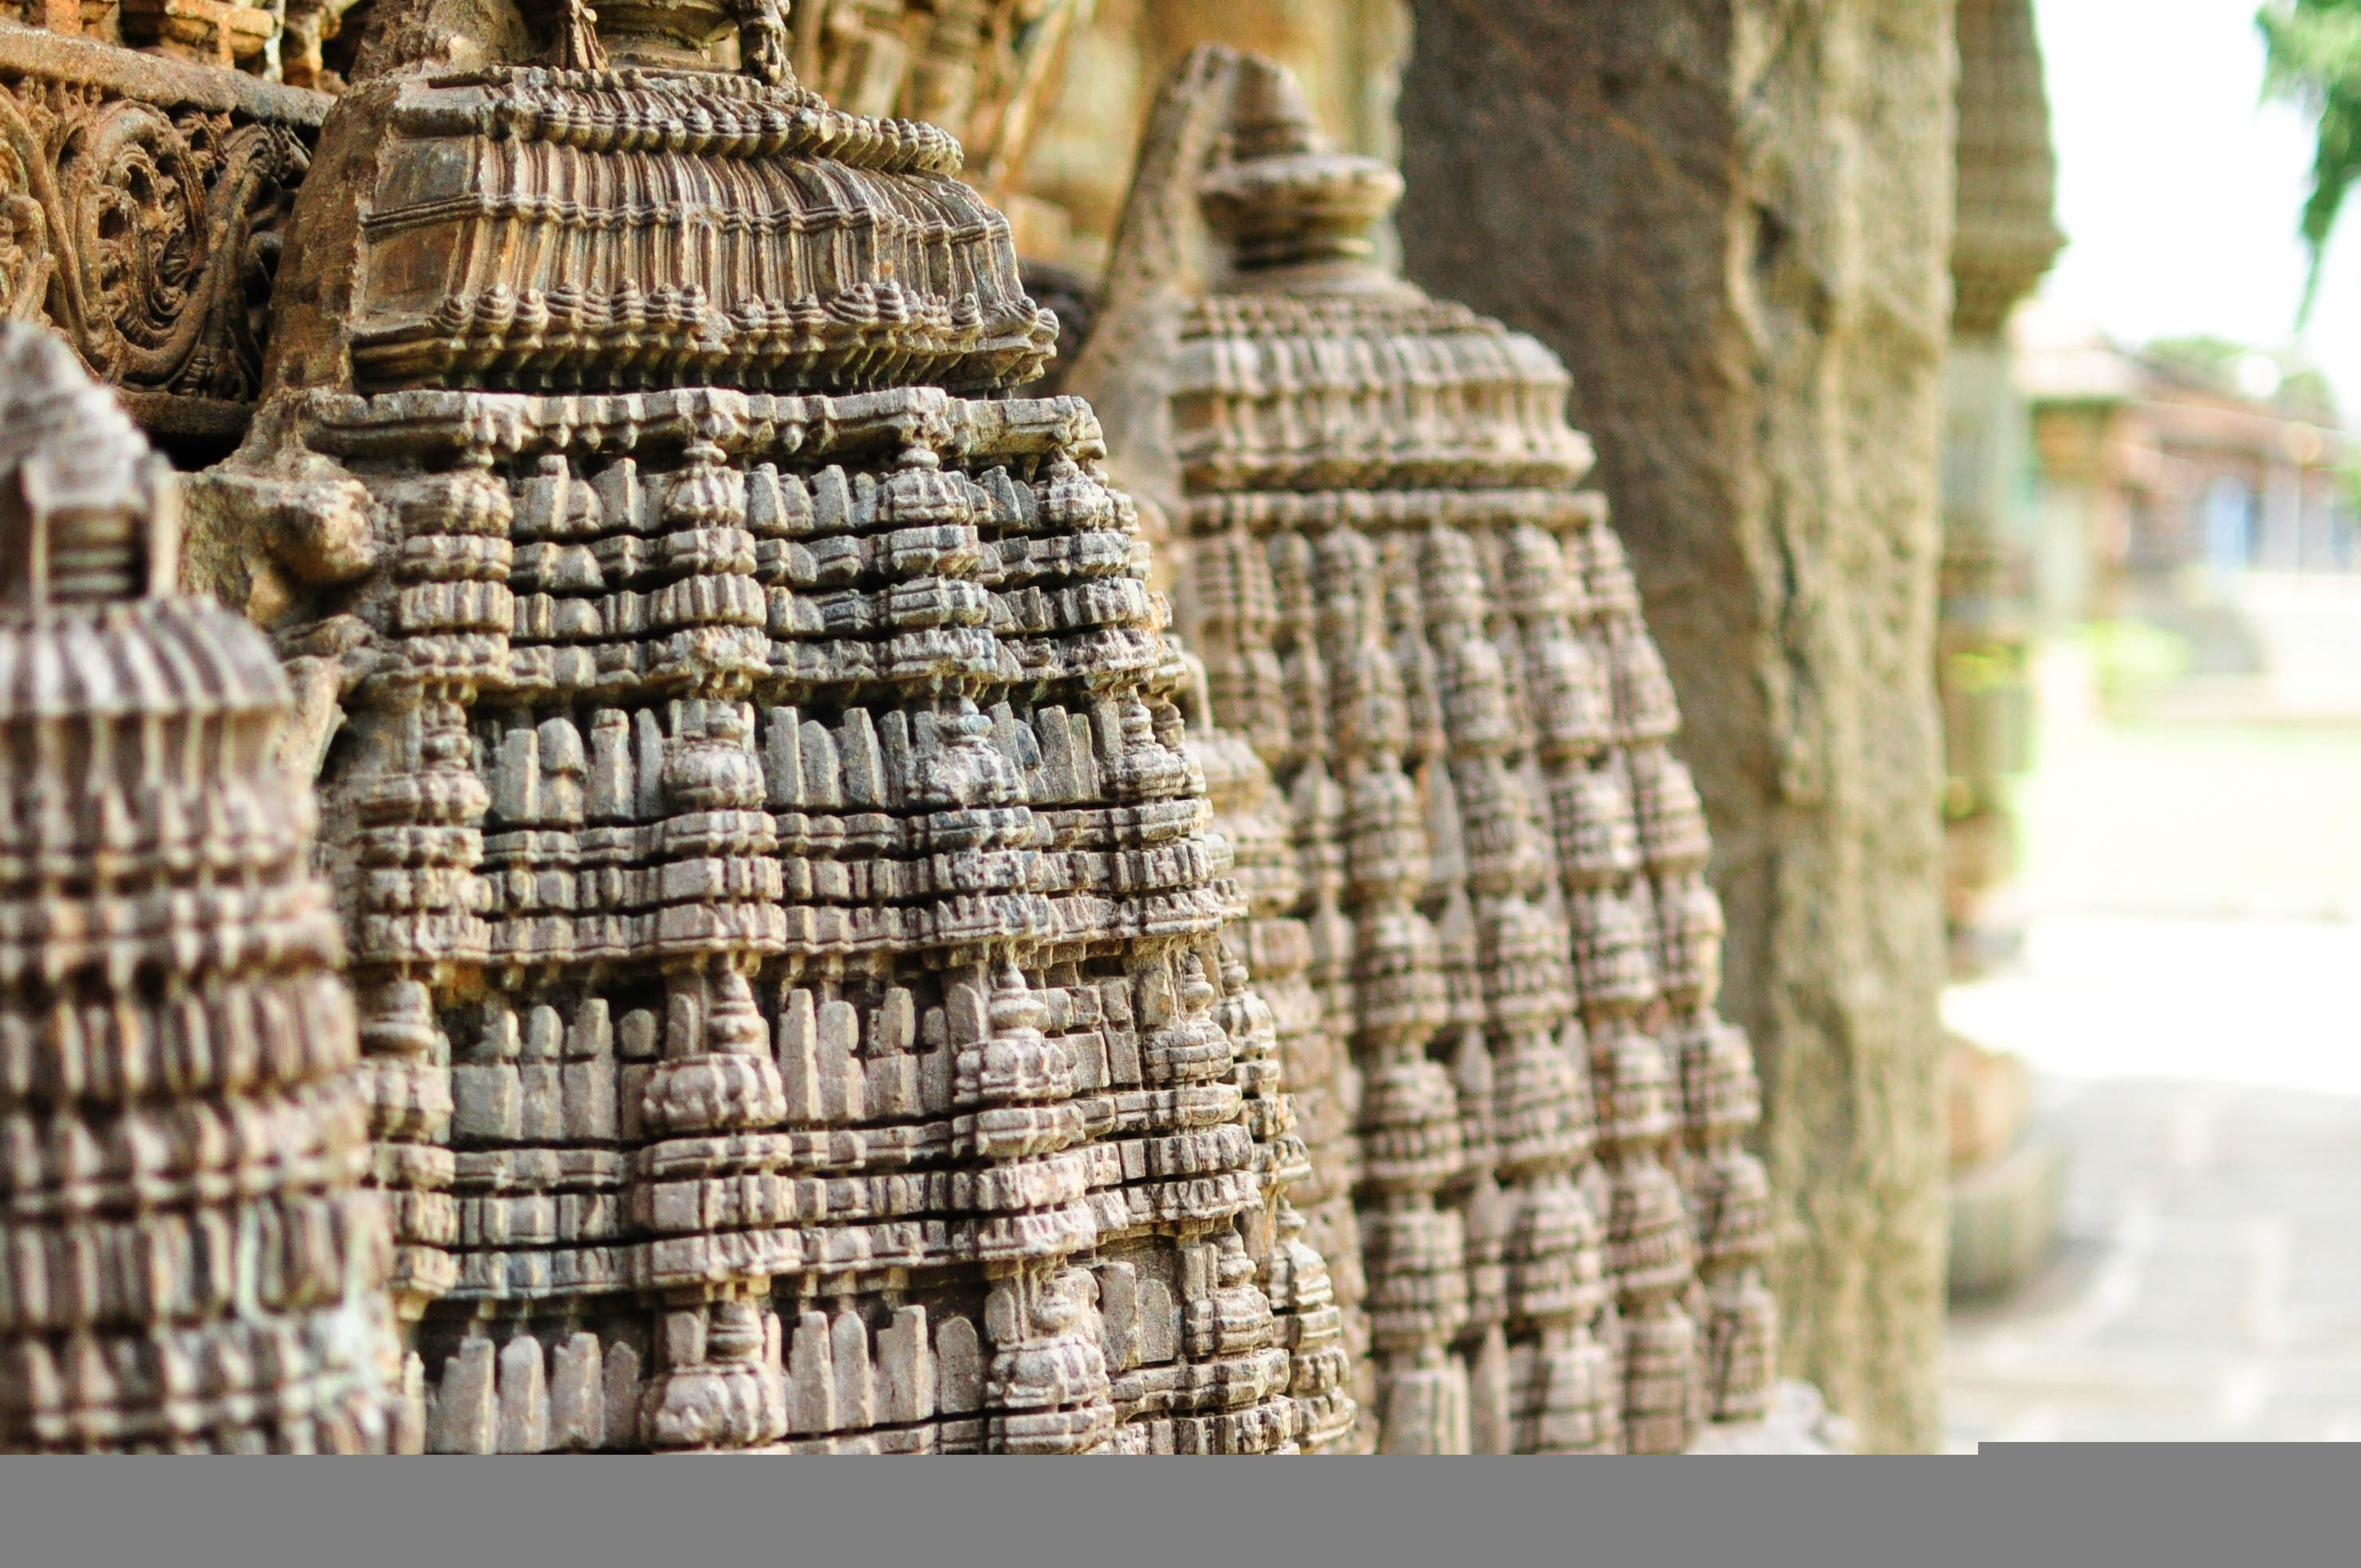
architecture, ancient, exterior, historic, material, spiritual, textile, rocks, religious, structures, stones, sculptures, carved, sacred, carving, cultures, temples, indian, masonry, hinduism, worshipping